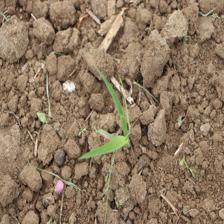
Label: Sorghum